Clifton Geathers

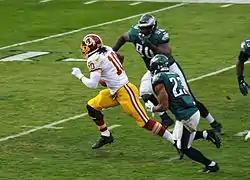
Geathers (#90 on right) pursuing Robert Griffin III in 2013.

On March 28, 2013, the Philadelphia Eagles traded fullback Stanley Havili in exchange for Geathers. He played in 16 games for the first time in his career. He wasn't re-signed after the season.